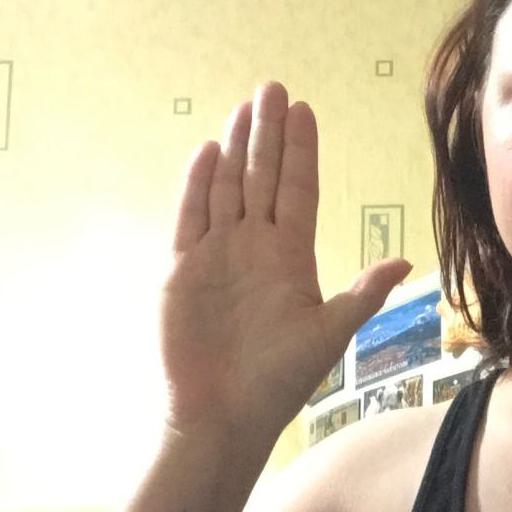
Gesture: stop